Question: Please indicate a possible affordance area of beat_drum that can be used for beating
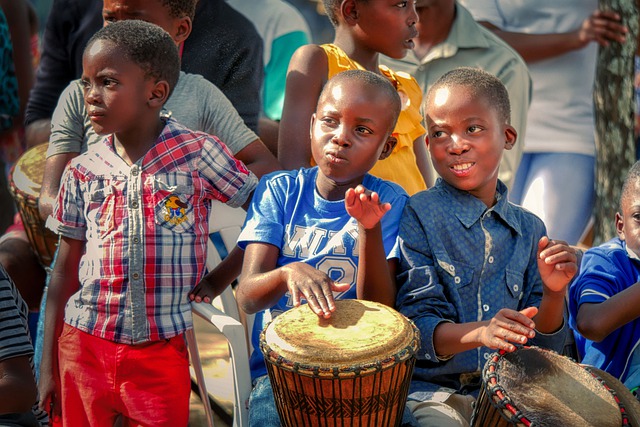
Answer: [255.675, 297.349, 408.563, 360.46]